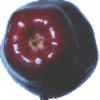
Label: Apple Red Delicious 1